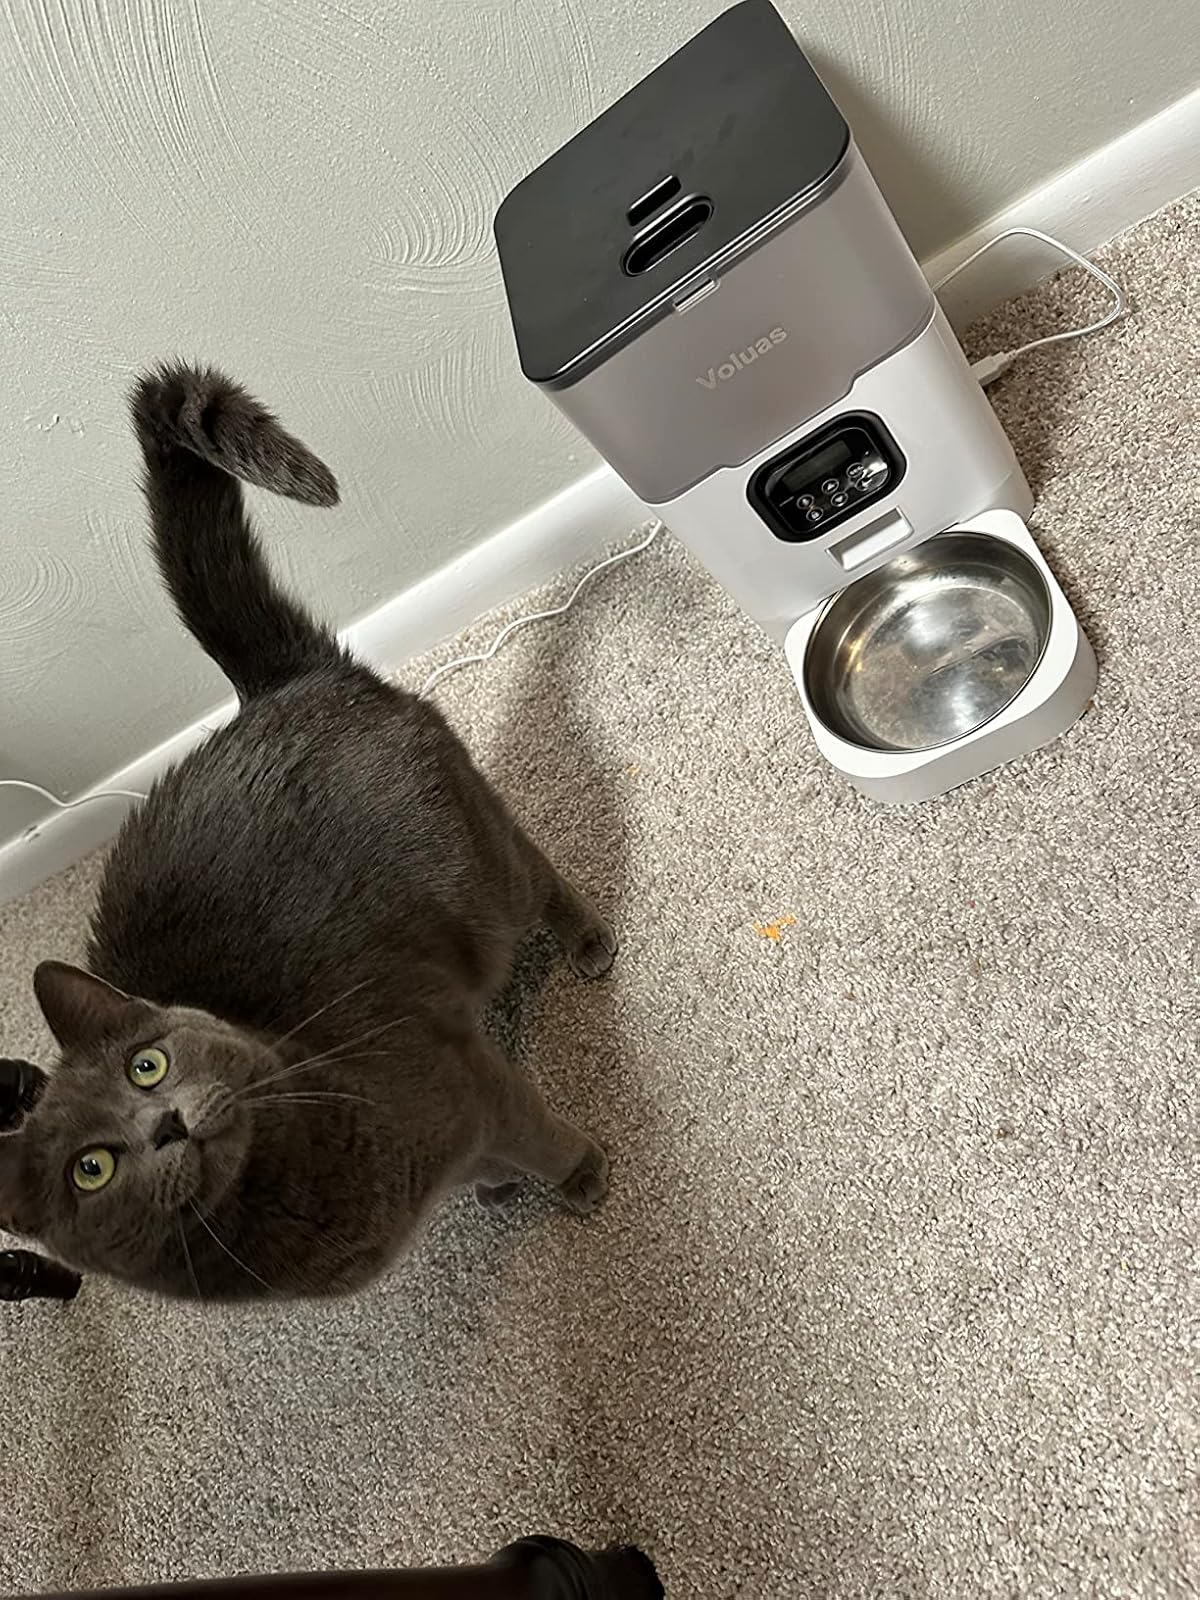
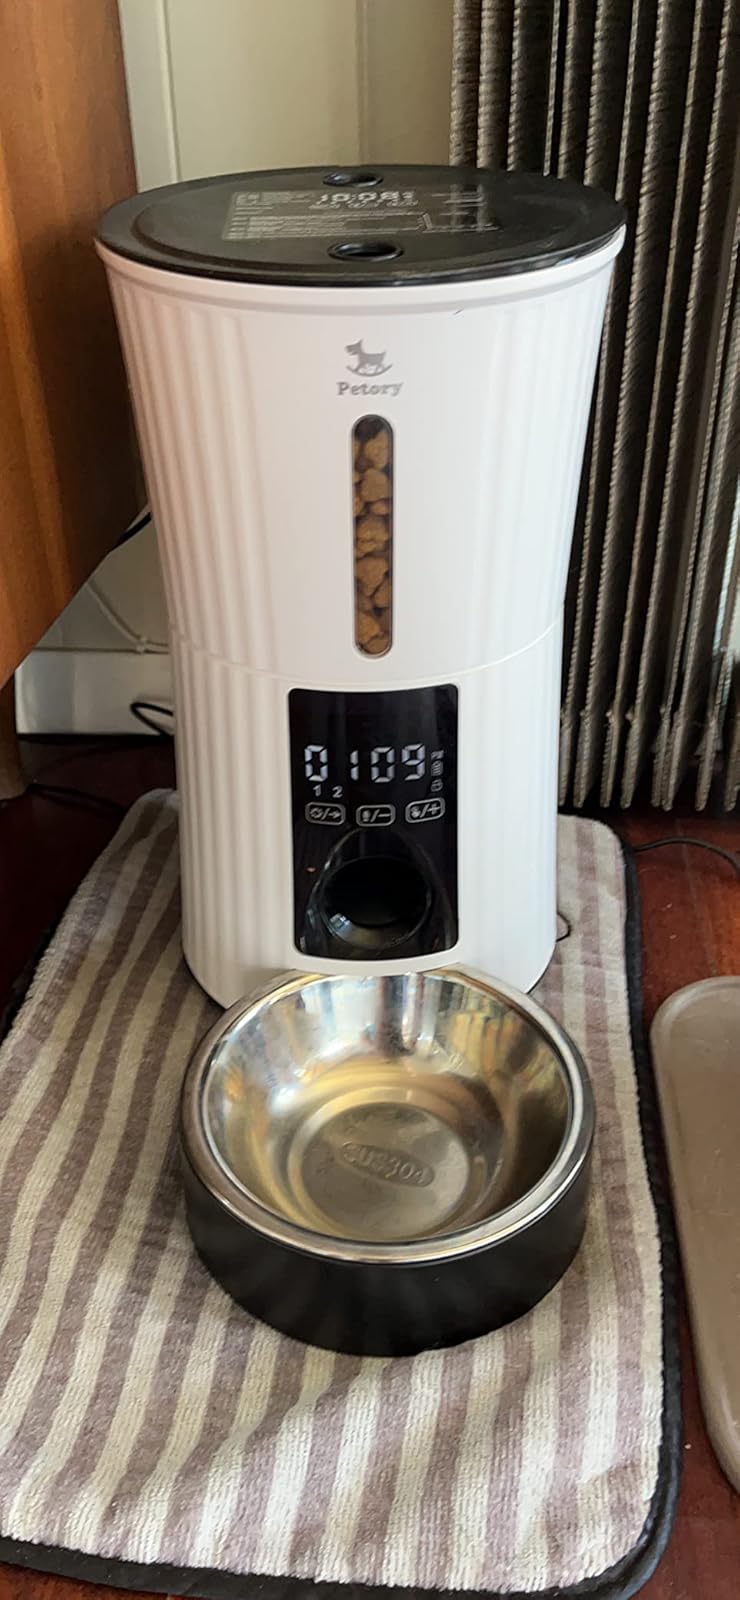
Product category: items_feeder
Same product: no